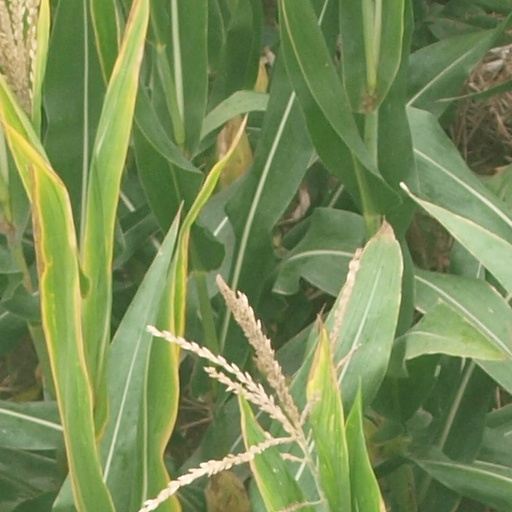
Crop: maize; corn